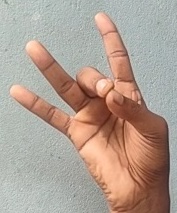
ASL sign: 8